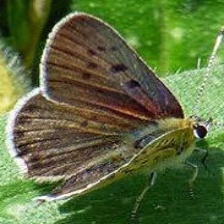
Species: COPPER TAIL